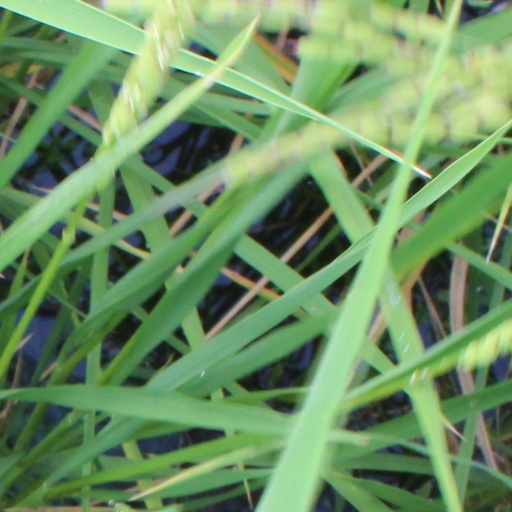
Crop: rice